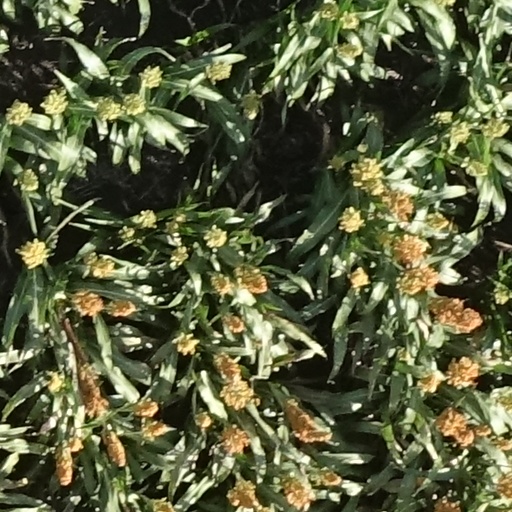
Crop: sorghum